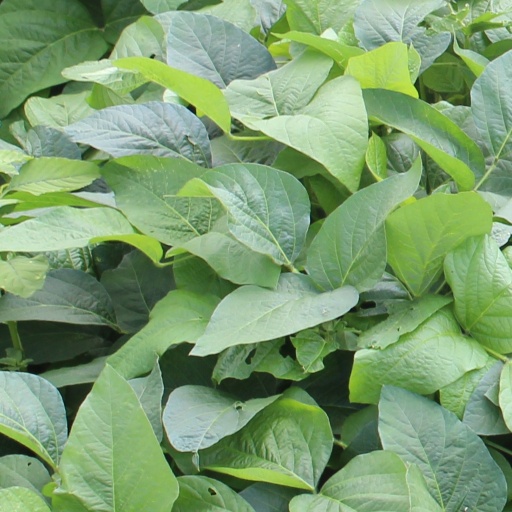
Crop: soybean